Elizabeth Berkeley, Countess of Warwick

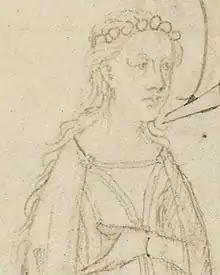
Drawing of Elizabeth from the Beauchamp Pageant, c. 1483-1494

Elizabeth de Berkeley, Countess of Warwick and 4th Baroness Lisle (1386 – 28 December 1422), was an English noblewoman and heiress. She was the only child of Thomas de Berkeley, 5th Baron Berkeley, and Margaret de Lisle, 3rd Baroness Lisle.